McClelland Homestead

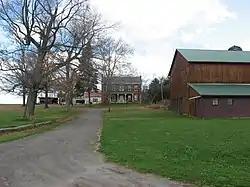
Buildings on the McClelland Farm

The McClelland Homestead is a historic farm in western Lawrence County, Pennsylvania, United States. Located along McClelland Road northeast of Bessemer, the farm complex includes buildings constructed in the middle of the 19th century. It has been designated a historic site because of its well-preserved architecture.